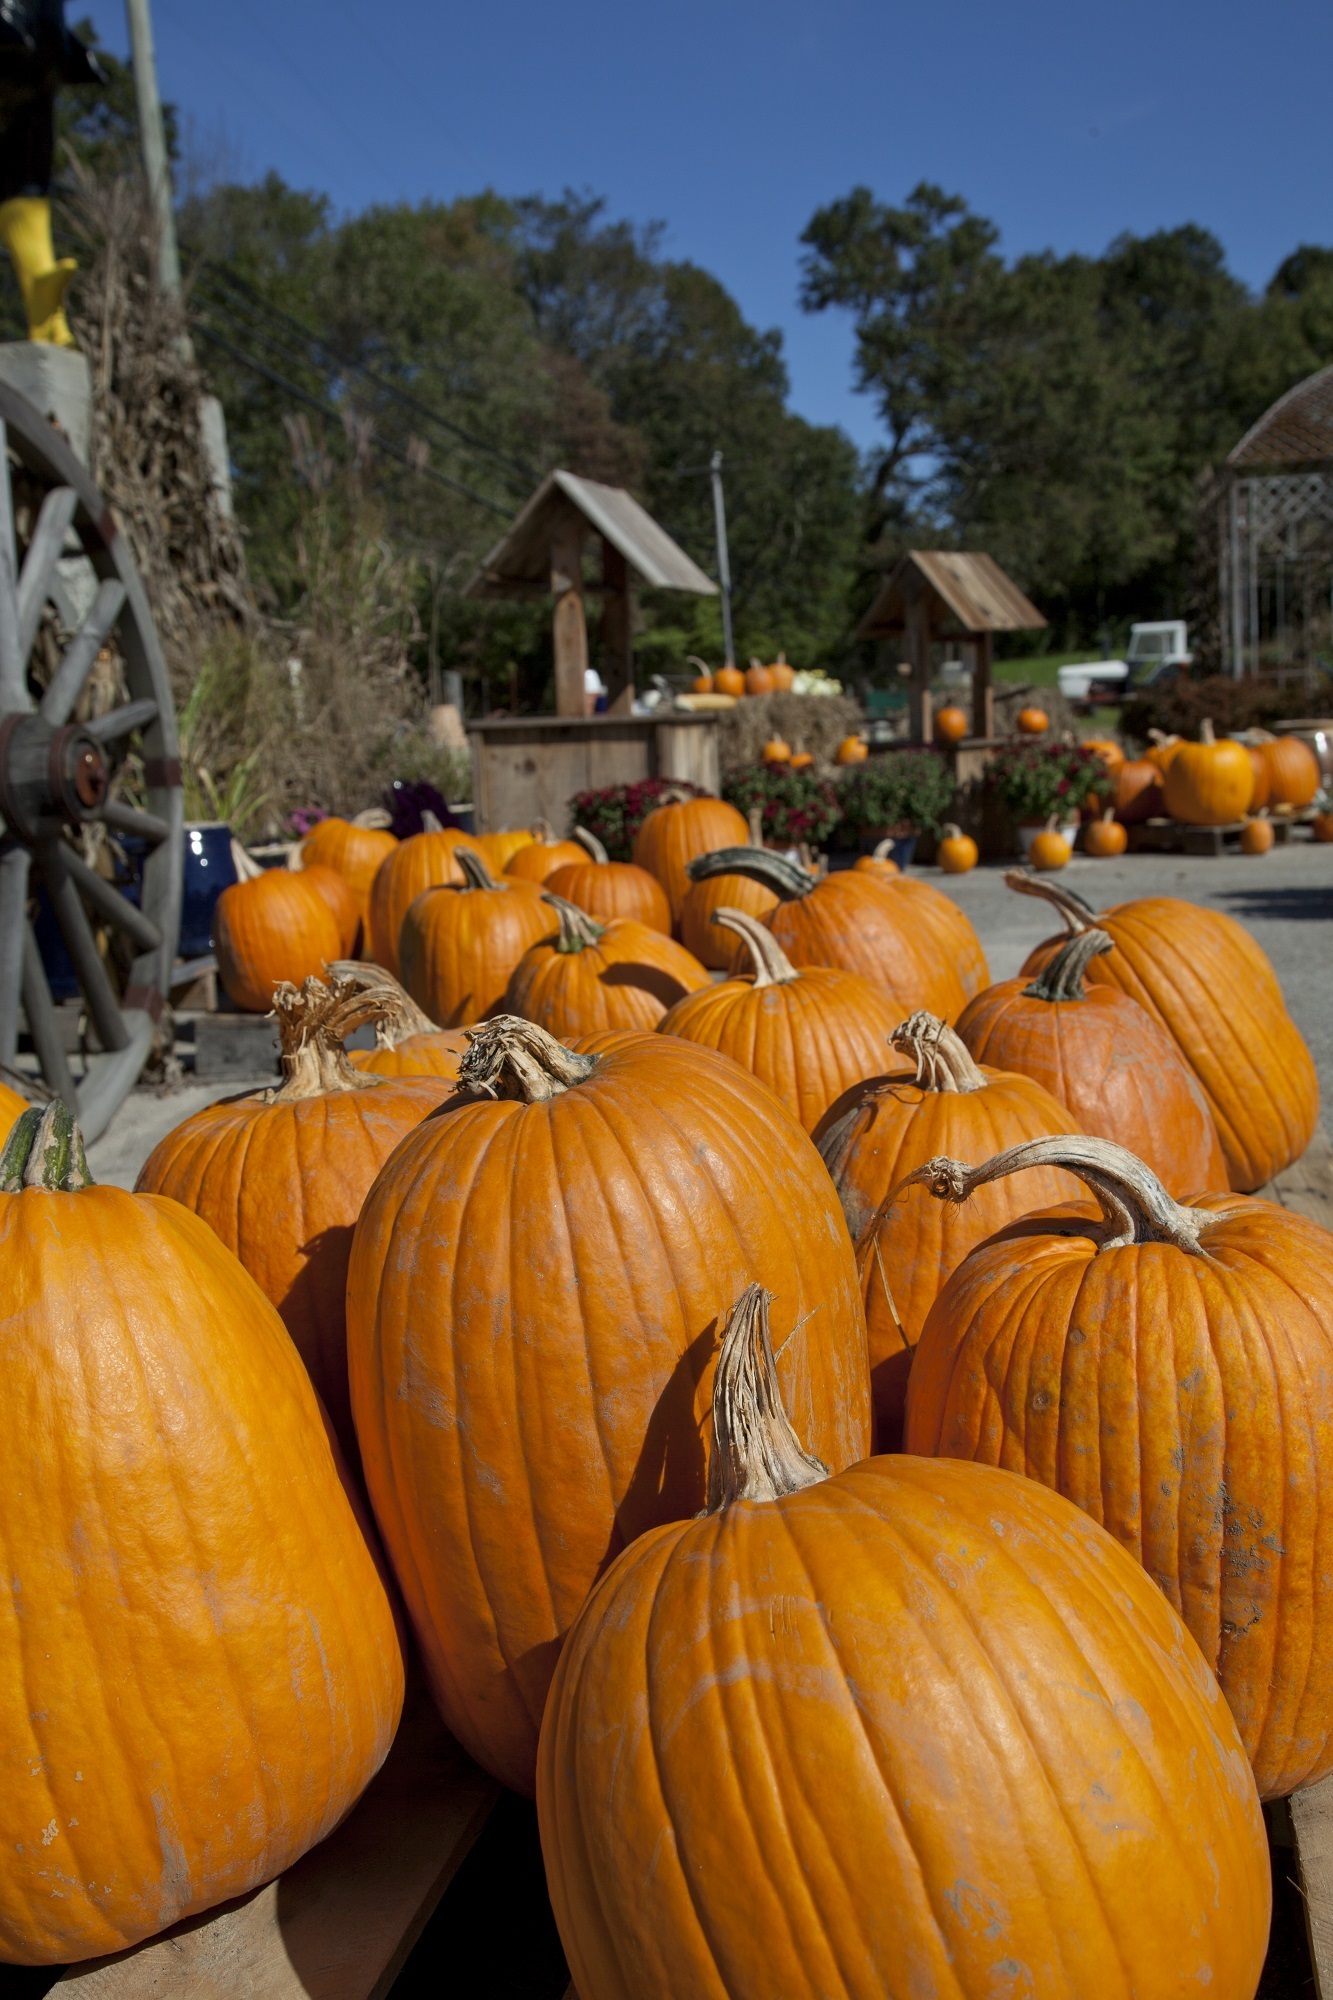
ripe, decoration, orange, harvest, produce, autumn, pumpkin, fresh, agriculture, gourd, festive, calabaza, carving, pumpkins, cucurbita, farmer's market, man made object, winter squash